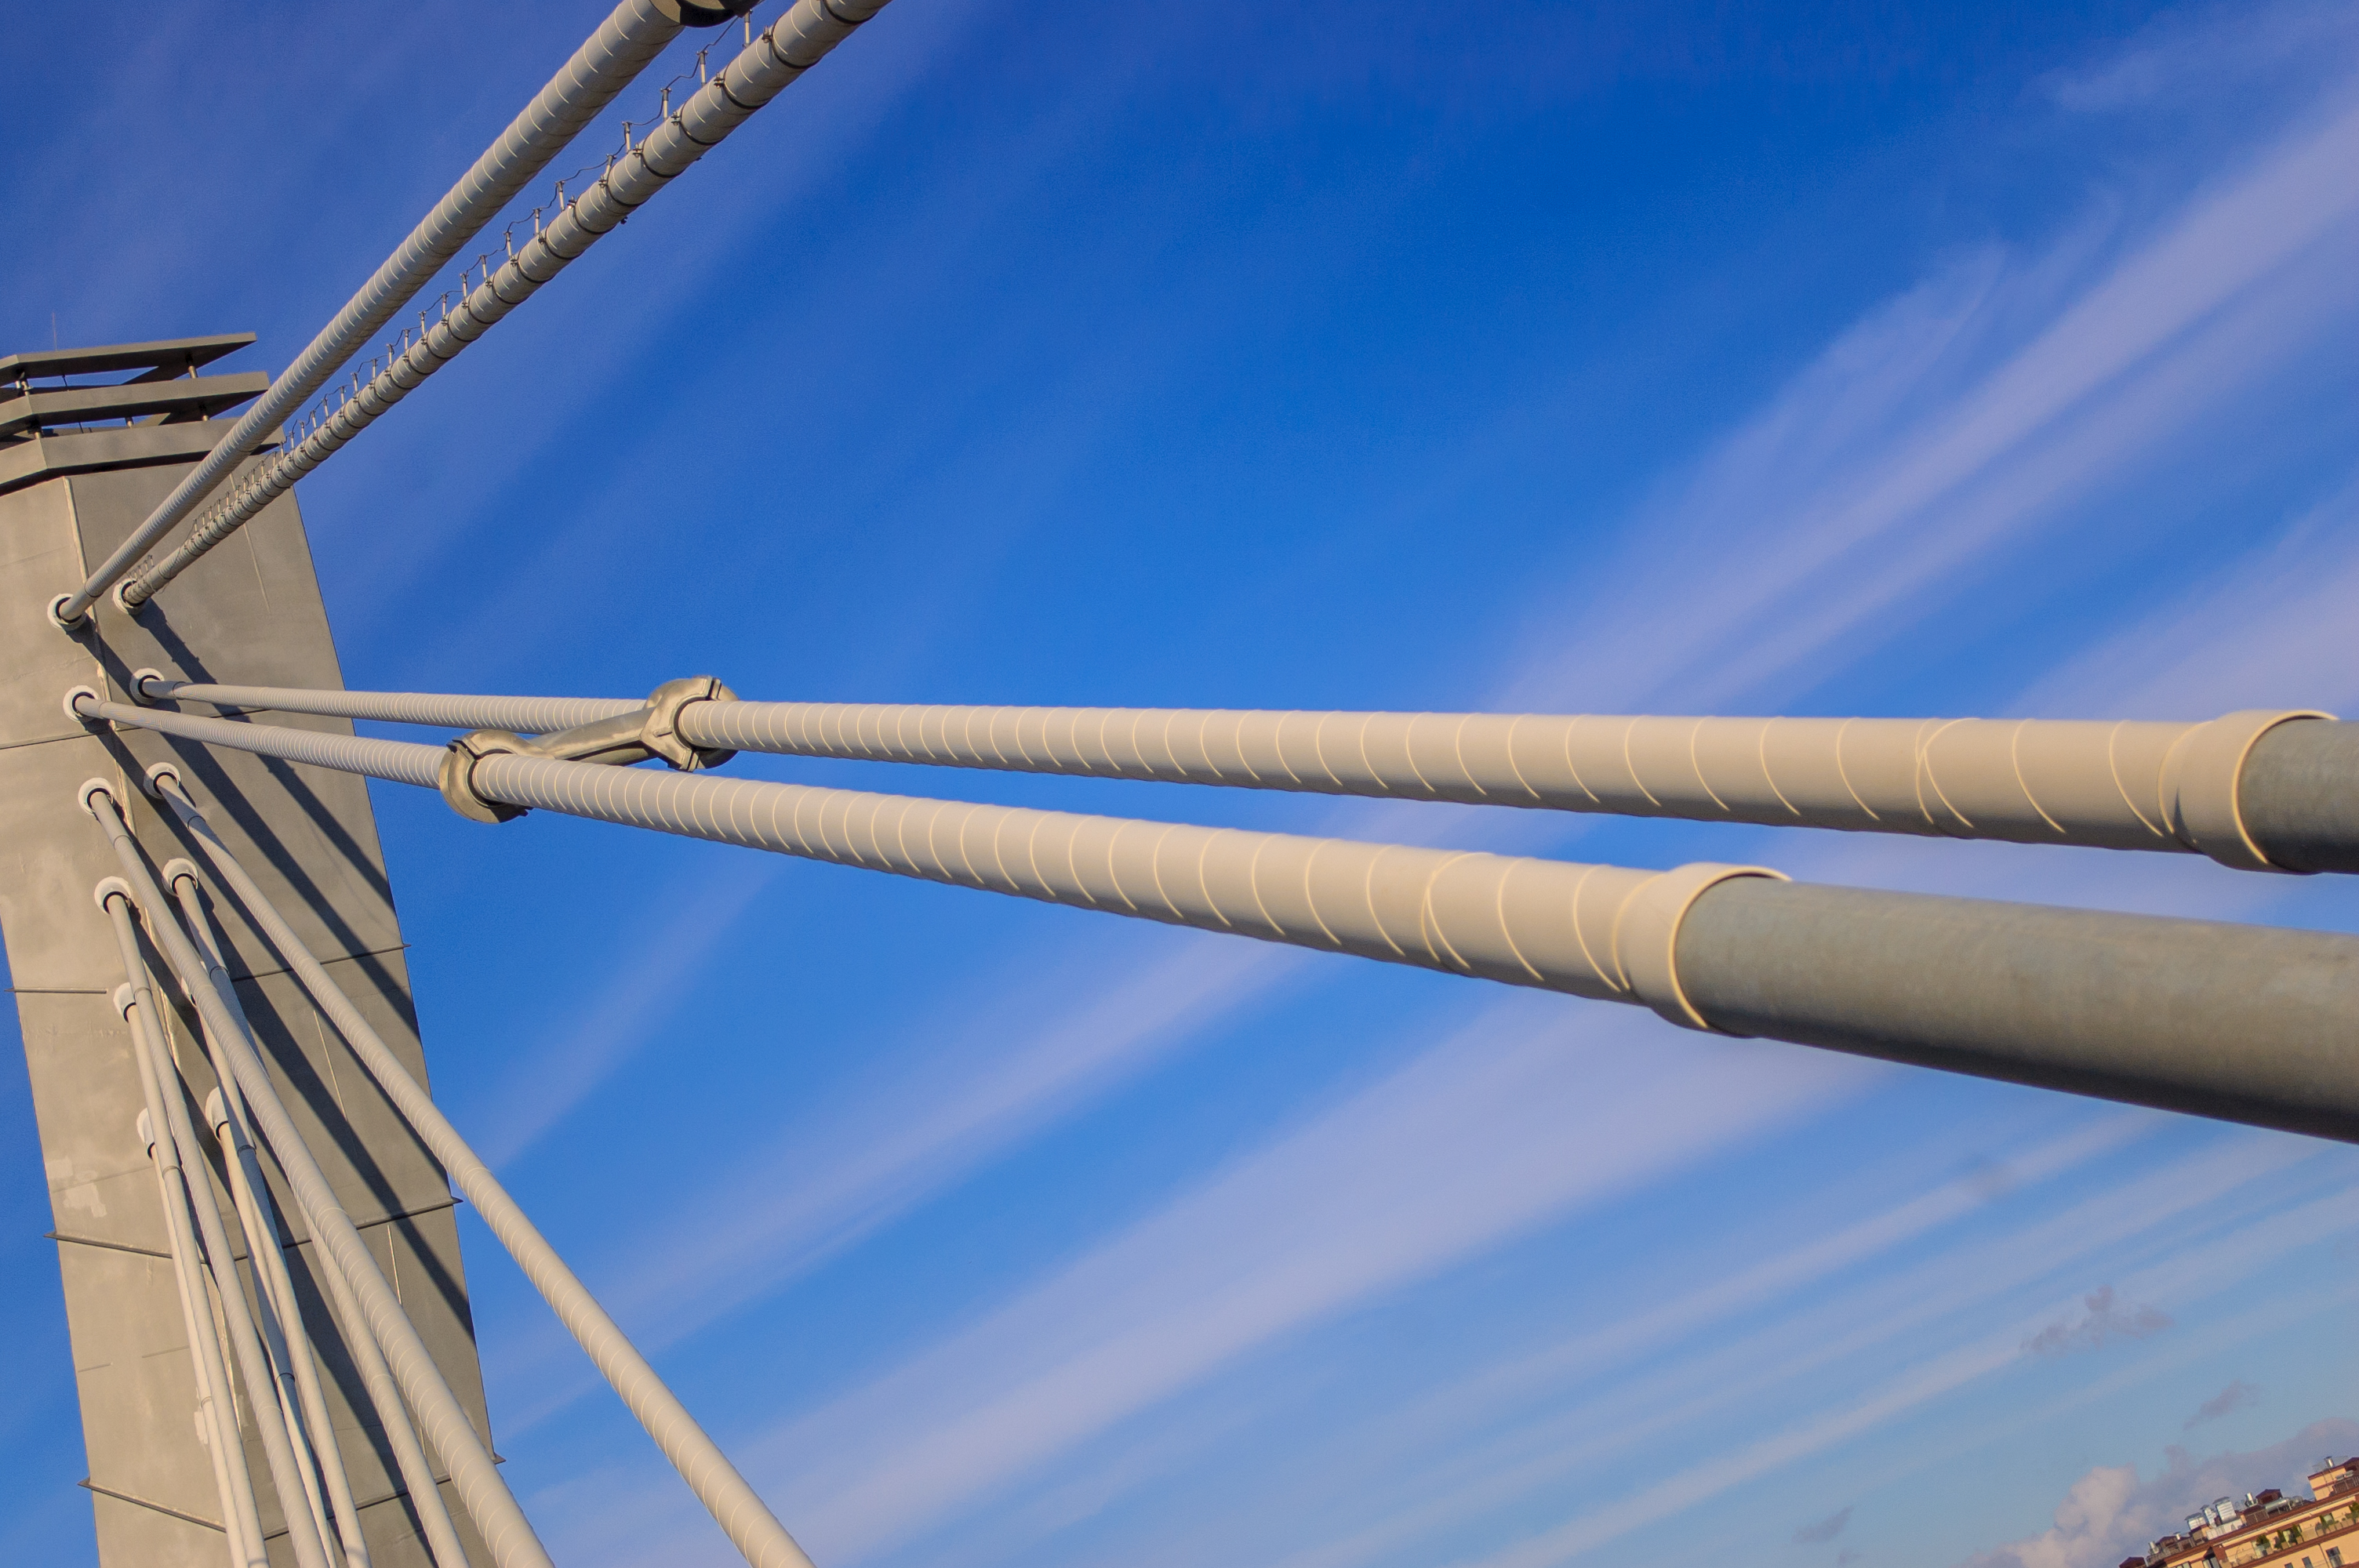
images, sky, azure, cloud, wood, line, steel casing pipe, engineering, composite material, pole, electric blue, public utility, pipe, metal, cylinder, wire, steel, wind, street light, symmetry, electricity, city, column, machine, roof, rope